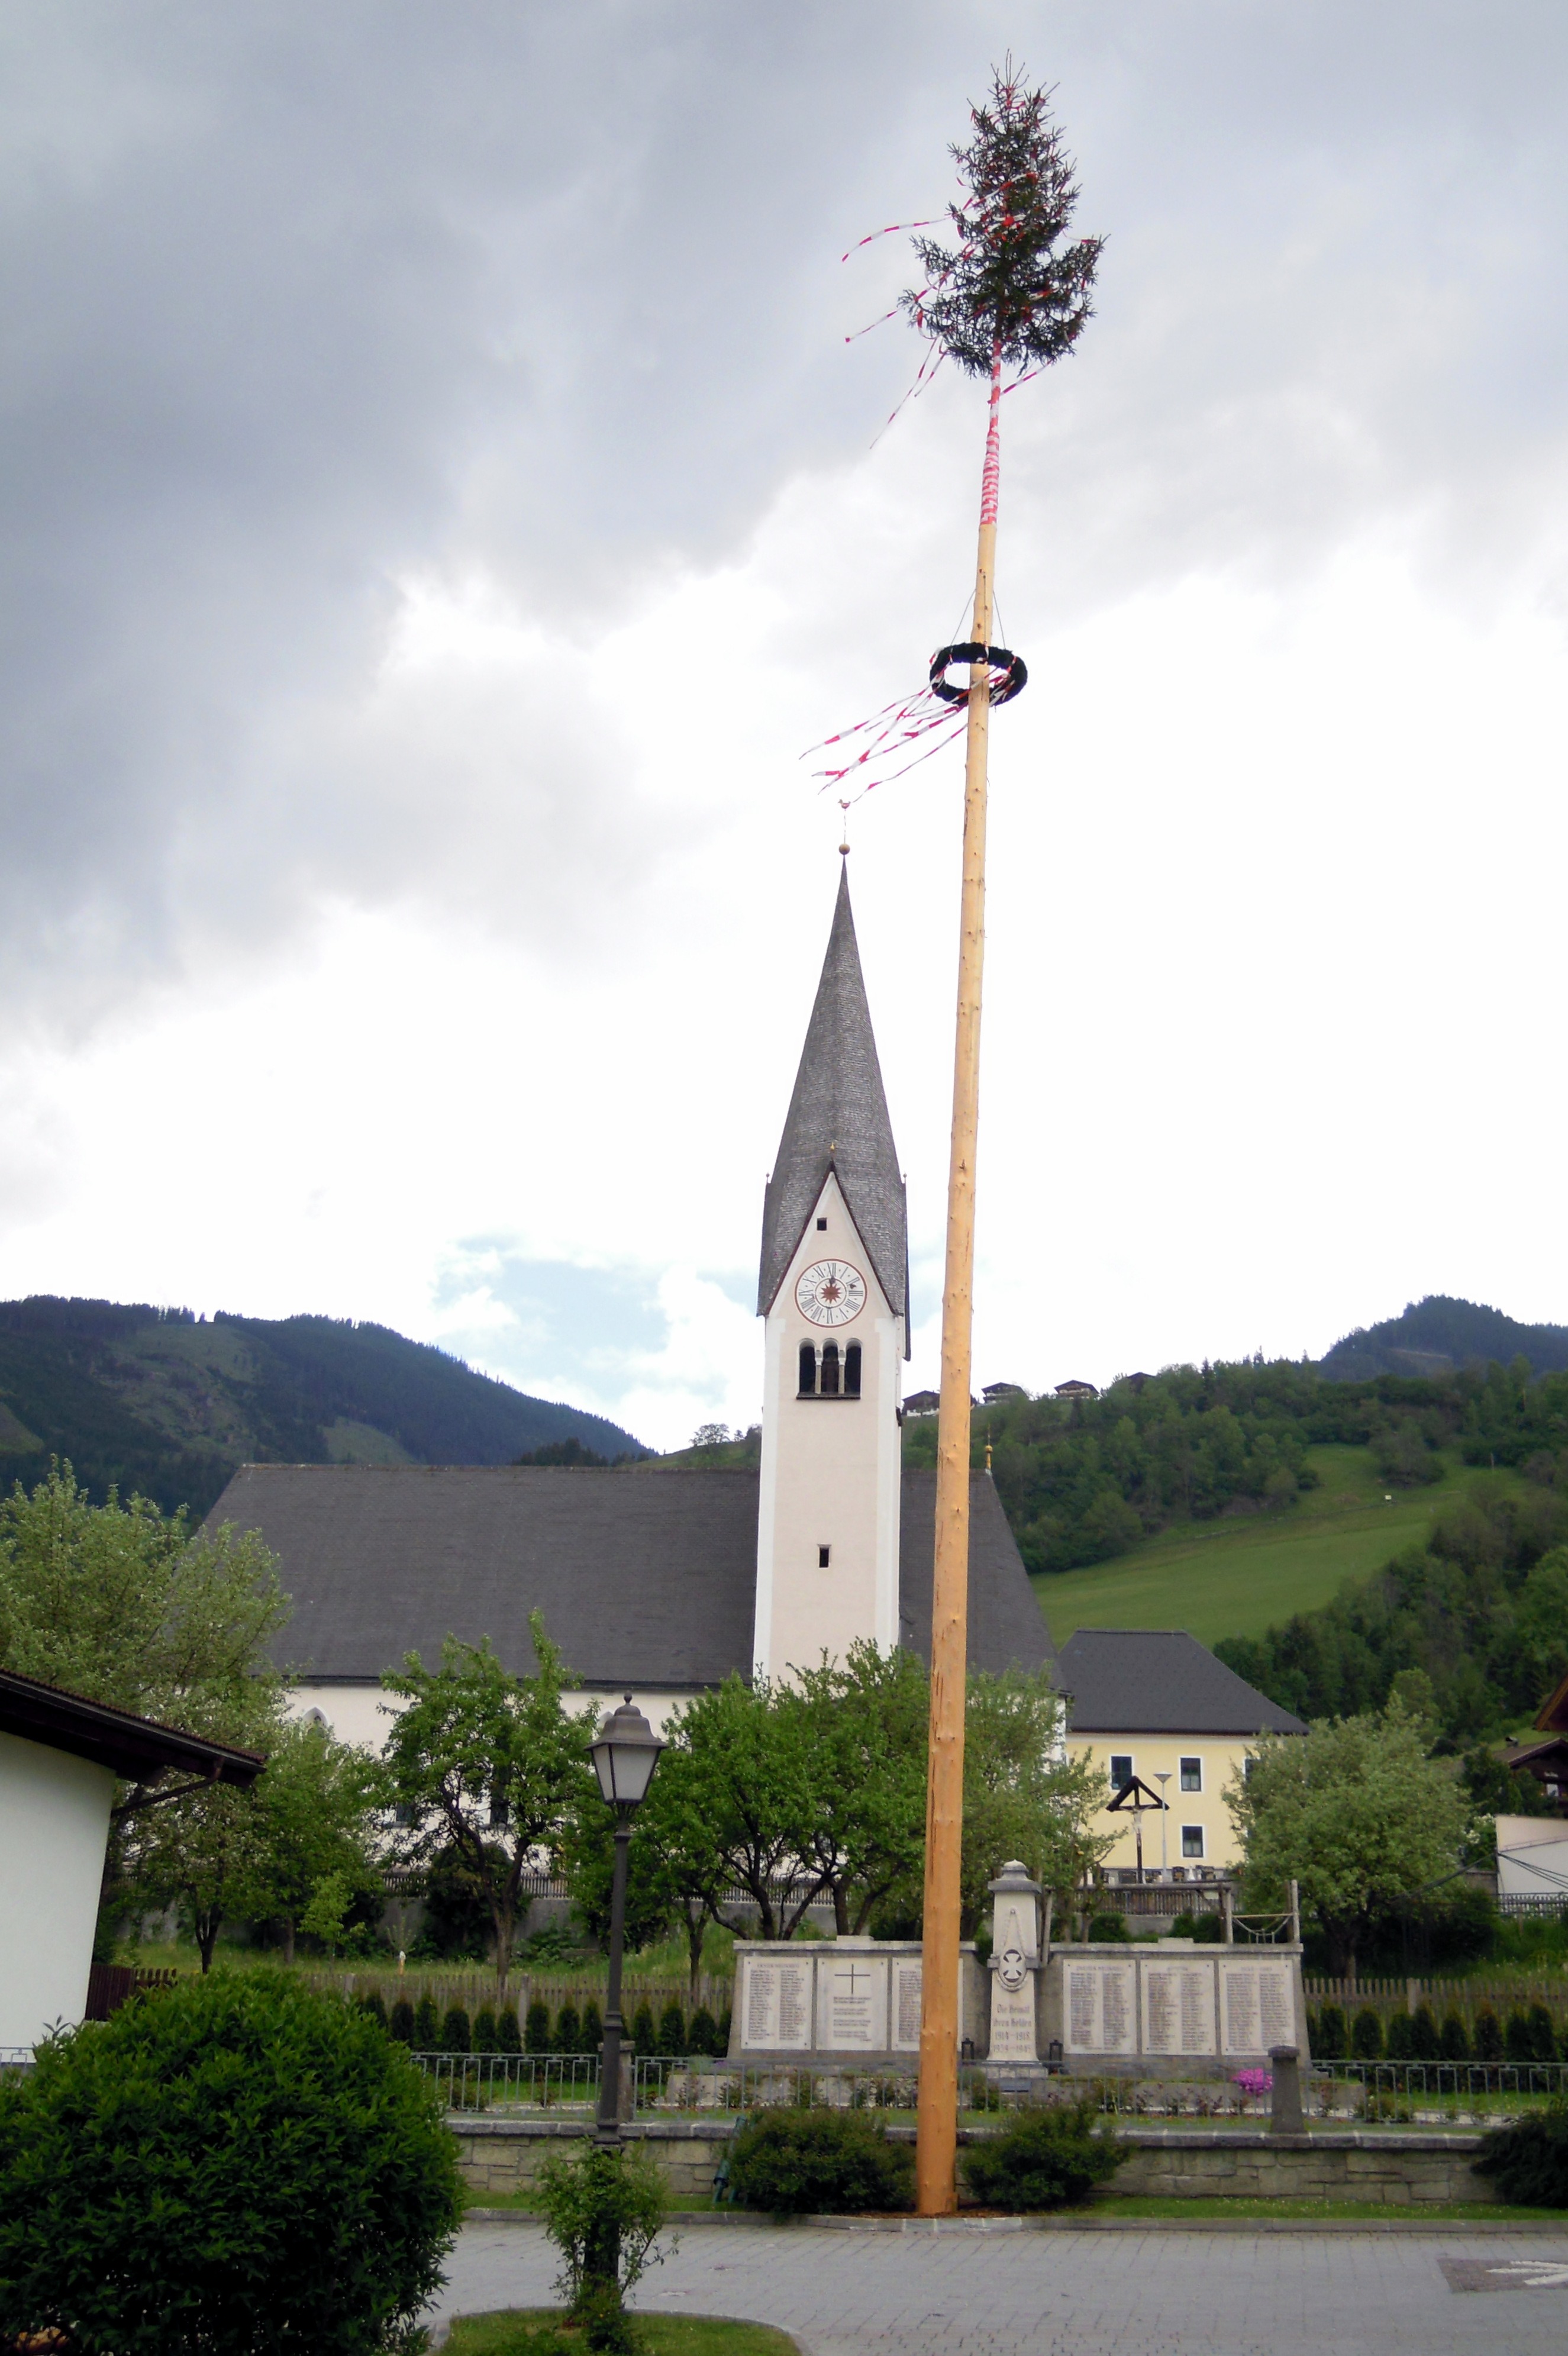
monument, tower, landmark, church, bell tower, memorial, spire, steeple, 1, may, tradition, maypole, maypole set up, need old